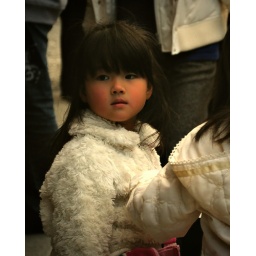
Little girl in white